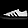
Label: Sneaker